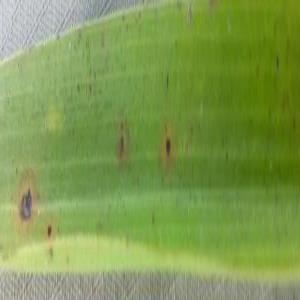
Disease: Brownspot